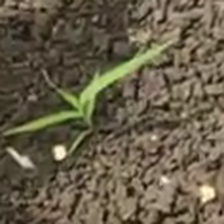
Weed species: Digitaria_SP_(Digitaria Sanguinalis )